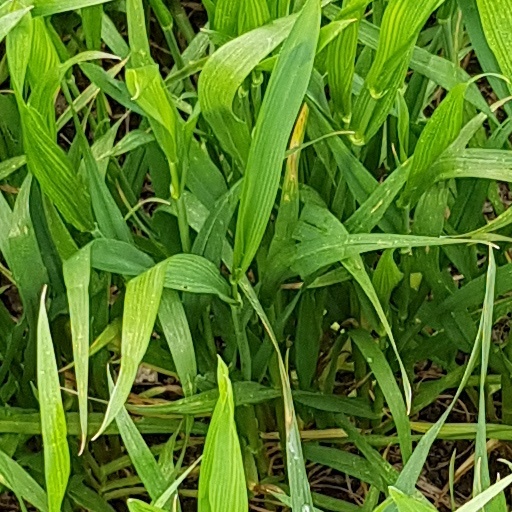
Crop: wheat